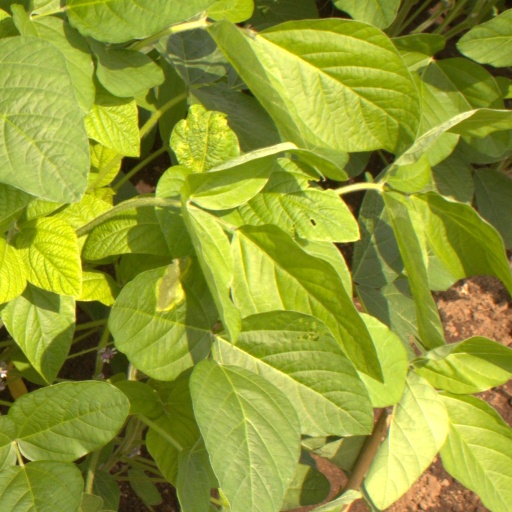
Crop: soybean